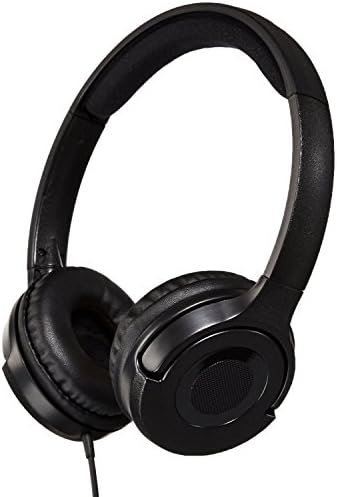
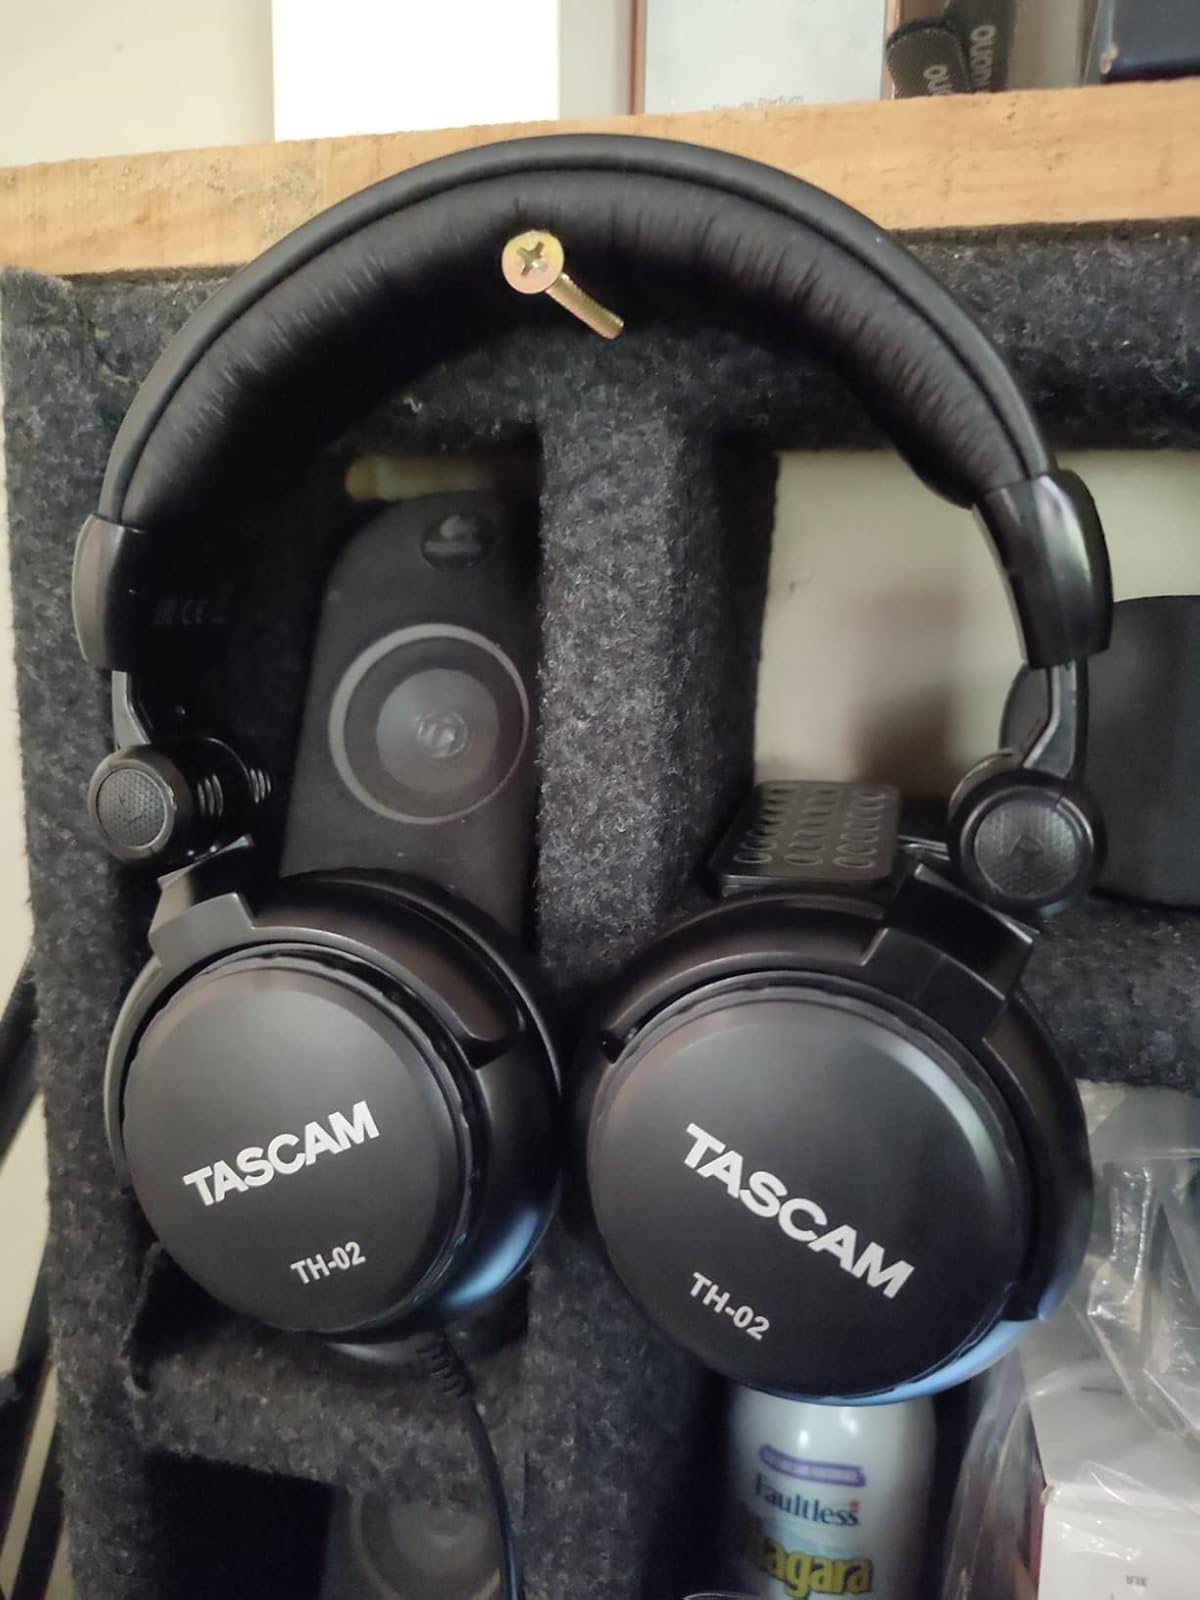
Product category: headphones
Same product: no